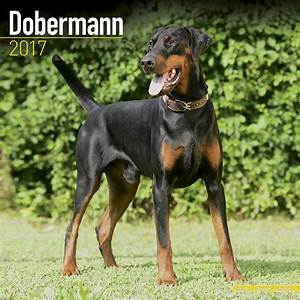
Label: cane